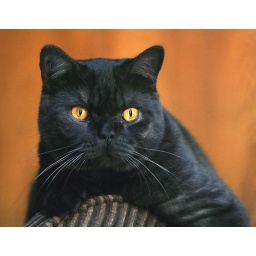
Sampson is watching the birds out the window. This chair next to the front window is the best spot in the house for bird-watching!